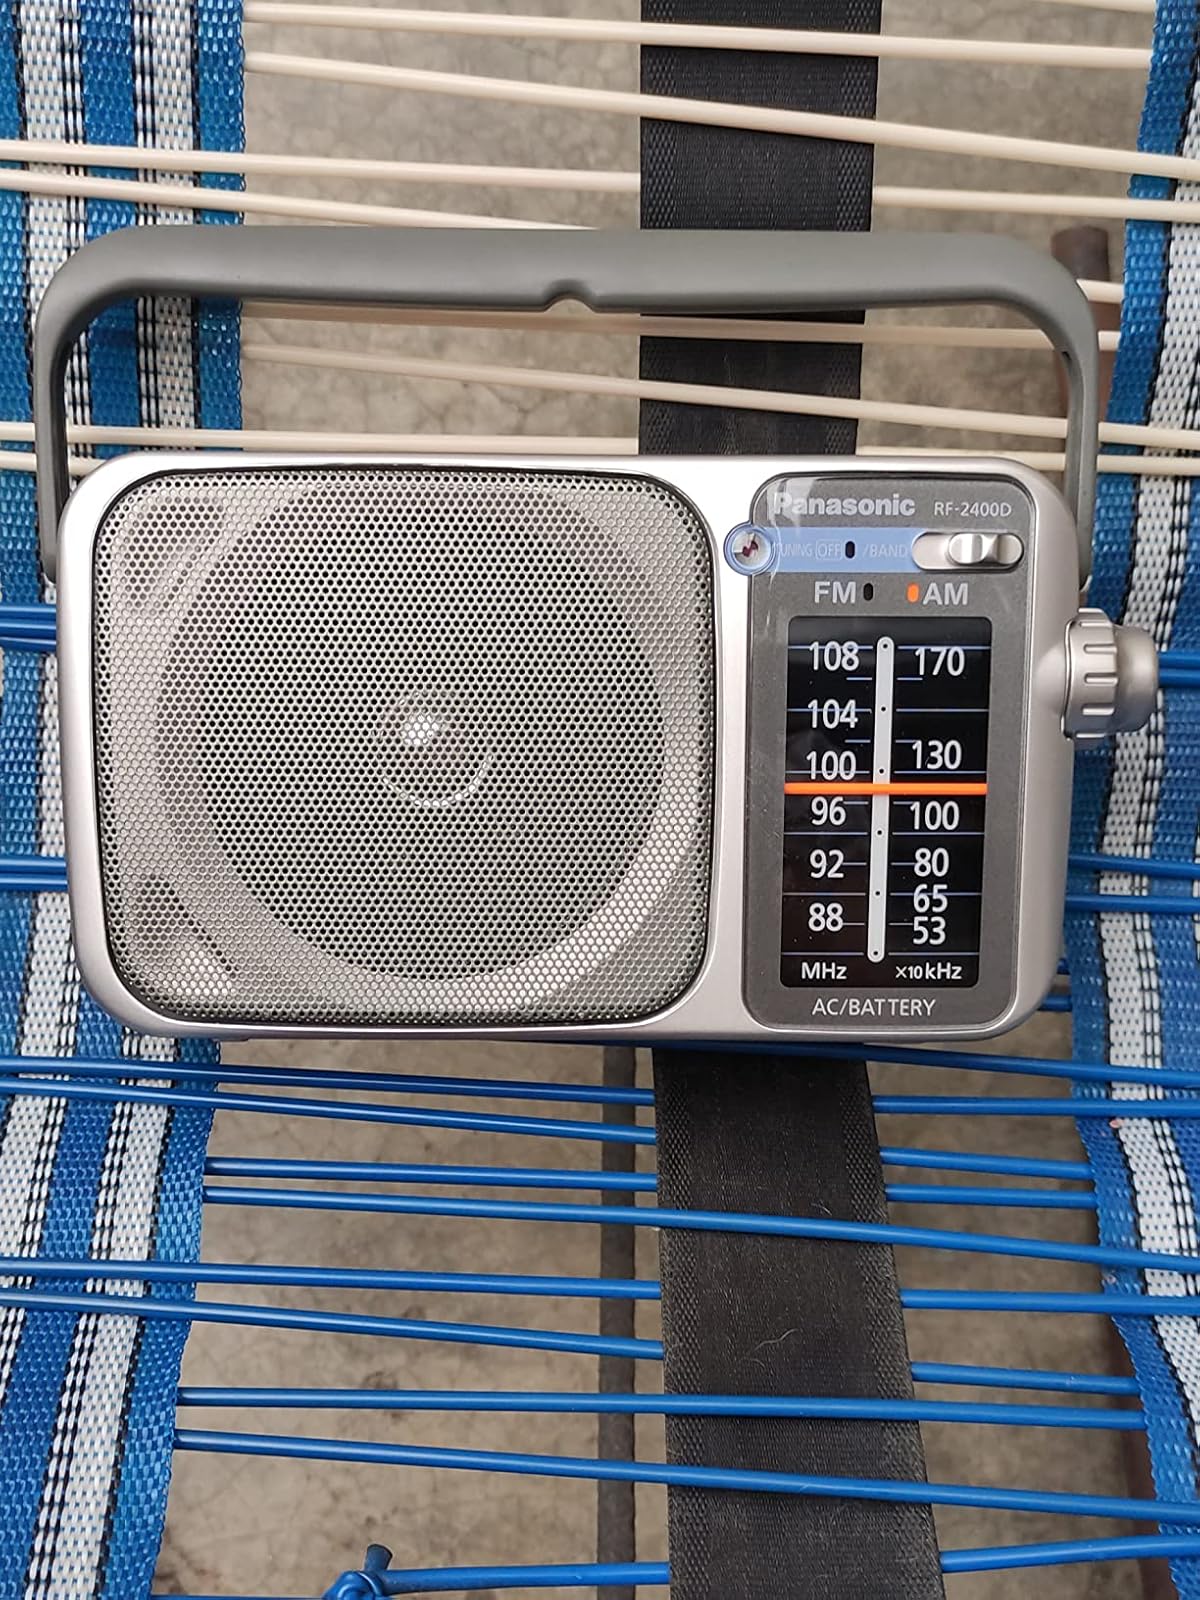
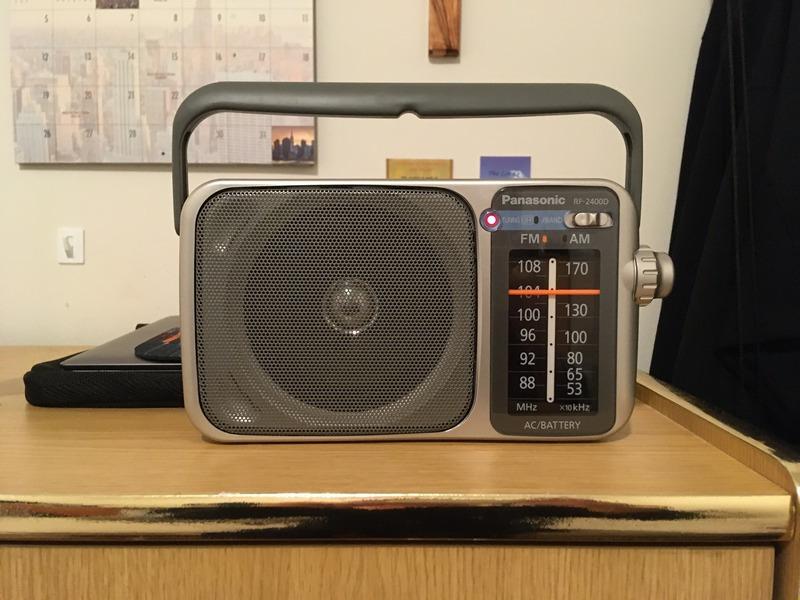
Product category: radio
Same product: yes